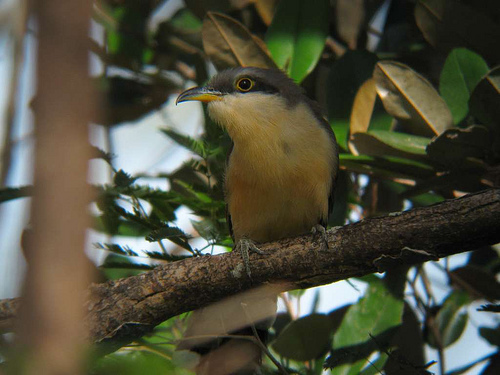
long yellow and black downward curved beak on yellow and black feather covered bird.
small bird with black crown, beak is grey and yellow and curved at the end, throat, breast, belly and abdomen are yellow and white color.
this is a bird with a yellow breast, gray head and a downward pointing beak.
taupe bellied black crowned bird, with yellow and black bill.
the bill of this small, sleek bird is slightly curved with a very sharp point.
this bird is dark gray with a yellow belly and yellow ring in its eye, the beak is pointy and curved downwards.
a large bird with a white and black colored feathers.
this bird has a brown belly, black wings, a pointy brown crown and small head.
a small bird with a curved bill, black eyes, and a gray crown.
this bird has a dark grey crown, a yellow breast and belly, and a black eye with a small yellow ring.
Species: Mangrove Cuckoo